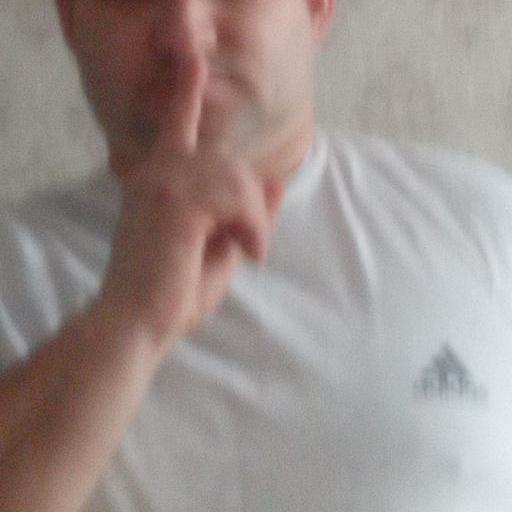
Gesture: mute